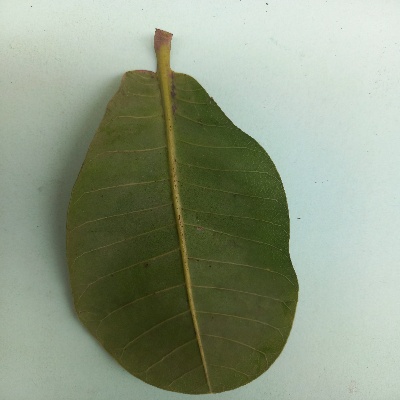
Crop: Cashew
Condition: healthy